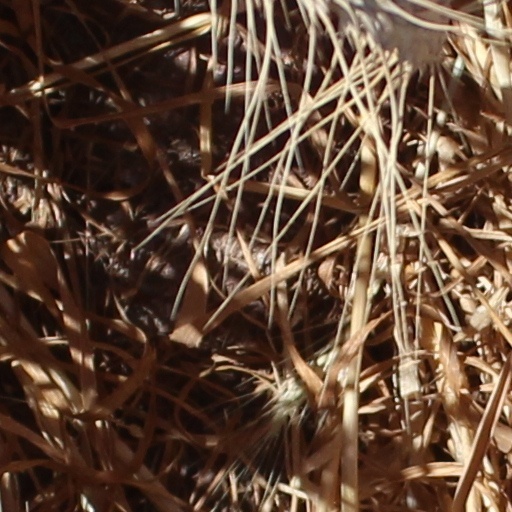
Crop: wheat